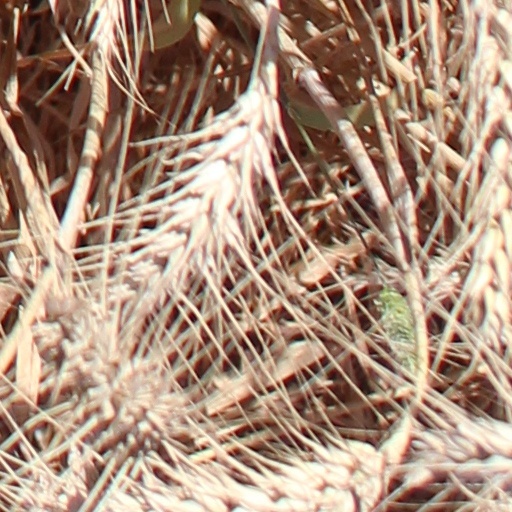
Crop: wheat